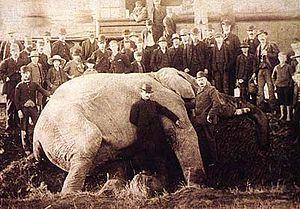
Le Musée militaire Elgin est un musée militaire canadien situé à St. Thomas, dans le sud-ouest de l'Ontario. Sa mission vise à préserver l'héritage historique local de la guerre de 1812 et à mettre en valeur le rôle joué par les Forces armées canadiennes dans le cadre d'opérations contemporaines de maintien de la paix.
Jumbo, né vers 1861 en Abyssinie et mort le 15 septembre 1885 à St. Thomas, est un éléphant de savane d'Afrique qui a fait l’objet dans la presse d’un reportage comme on n’en avait jamais consacré à un animal sauvage, ce qui le rendit célèbre dans le monde entier. Il fut importé à la Ménagerie du Jardin des plantes de Paris, puis transféré à un zoo de Londres en 1865 et enfin vendu en 1882 à Phineas Taylor Barnum pour son cirque, devenant partout la coqueluche du public.